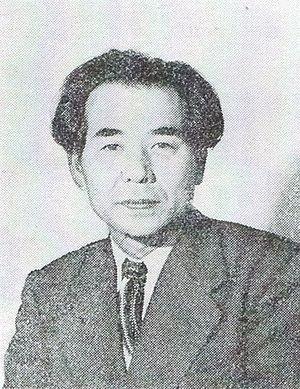
Korehito Kurahara, 26 janvier 1902 - 25 janvier 1999, est un critique littéraire japonais.